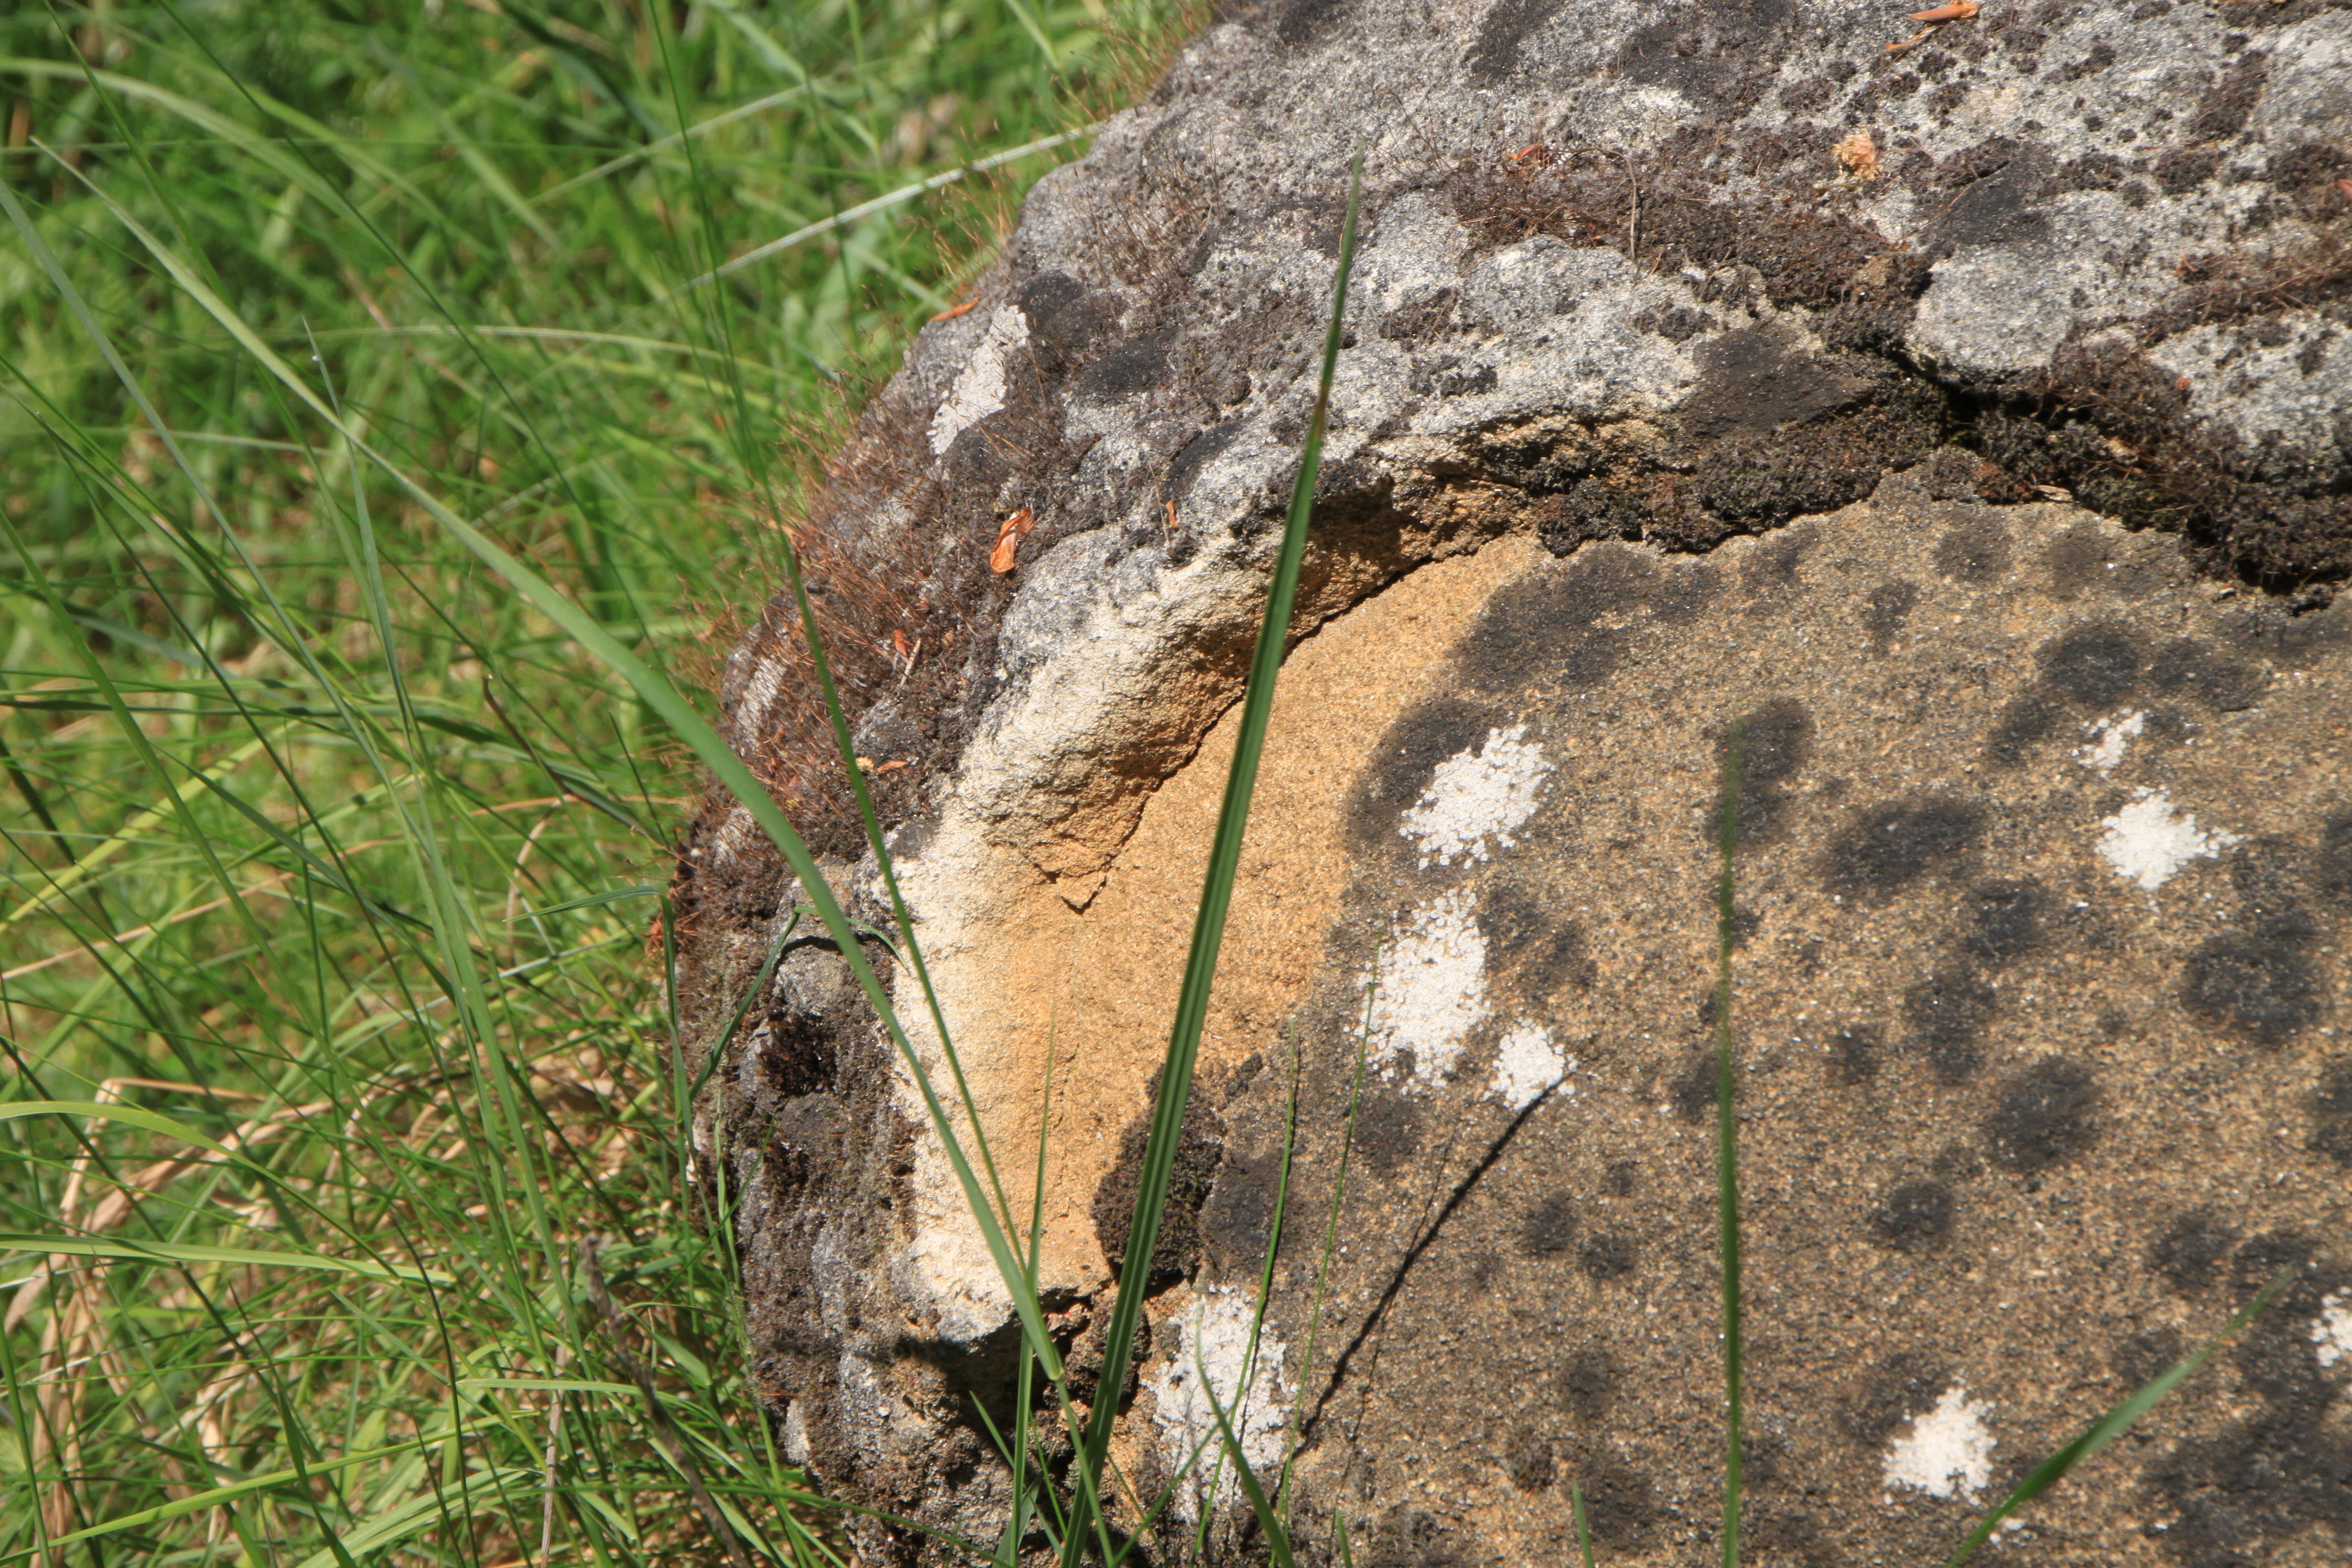
tree, nature, grass, rock, wilderness, leaf, flower, time, wind, formation, wildlife, soil, flora, fauna, material, eroded, erosion, geology, geology mineral